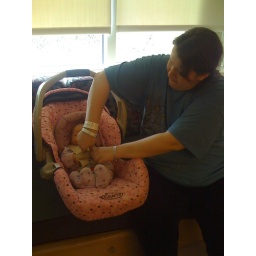
Going in the car seat ,Gonna go Home.